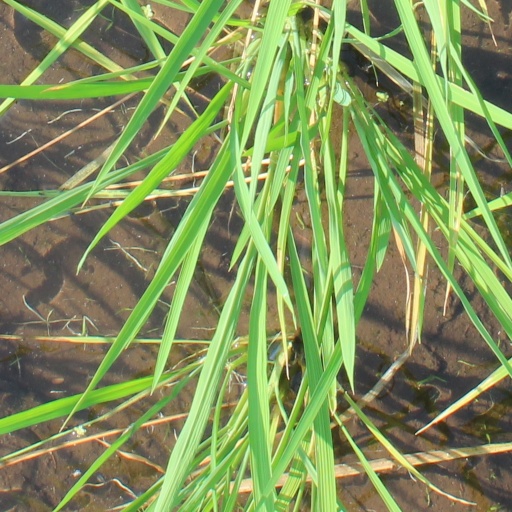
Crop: rice